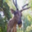
Label: deer